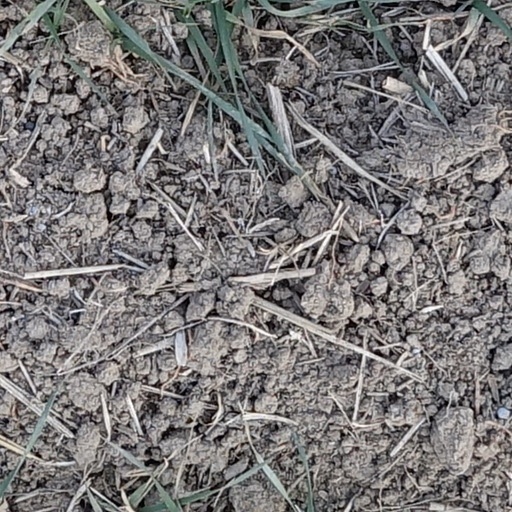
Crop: wheat